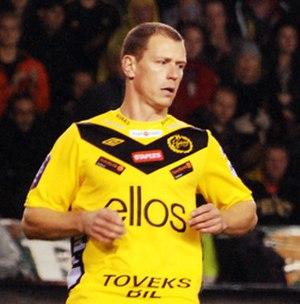
Andreas Augustsson est un footballeur suédois, né le 26 novembre 1976. Il évolue principalement comme défenseur central.